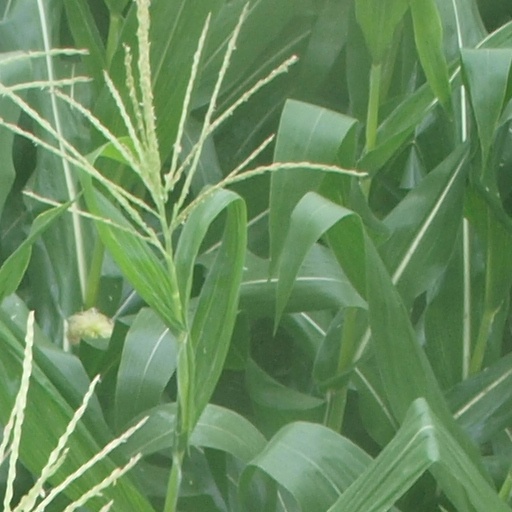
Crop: maize; corn